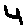
Label: 4